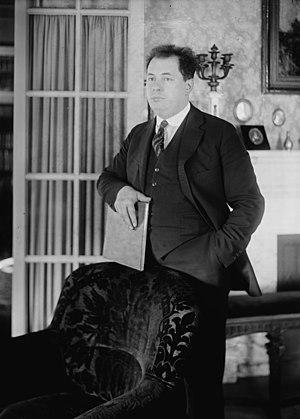
Ignatz Waghalter est un compositeur et chef d'orchestre germano-polonais.